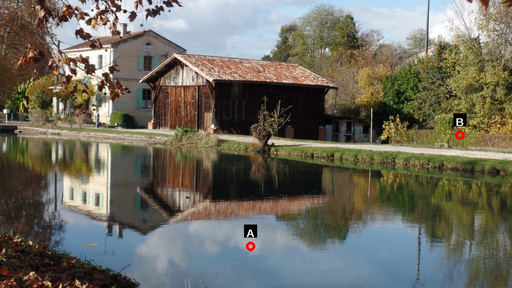
Question: Two points are circled on the image, labeled by A and B beside each circle. Which point is closer to the camera?
Select from the following choices.
(A) A is closer
(B) B is closer
Answer: A